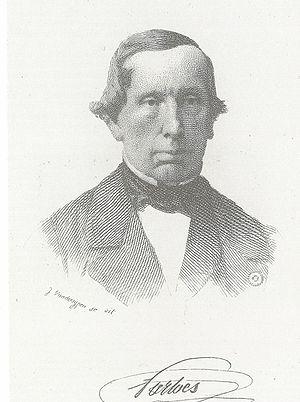
Portrait de l'architecte Henri Partoes
Henri Louis François Partoes ou Hendrik Lodewijk Franciscus Partoes, est un architecte belge né à Bruxelles le 25 août 1790 et mort le 30 décembre 1873. Il est passé à la postérité comme grand spécialiste de l'architecture hospitalière.